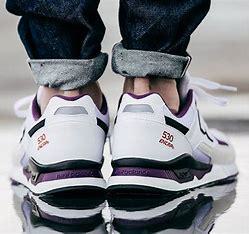
Brand: New
Model: Balance New Balance 530 Marathon